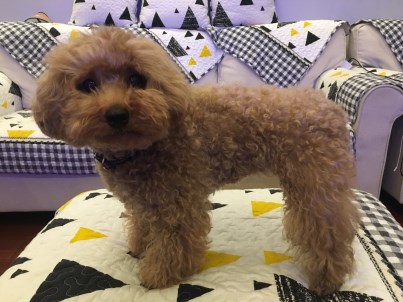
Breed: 2925-n000114-toy_poodle